Ole Werner

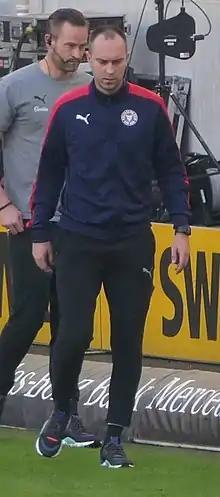
Werner with Holstein Kiel in 2019

Ole Werner (born 4 May 1988) is a German football coach who is the head coach of Bundesliga side RB Leipzig.